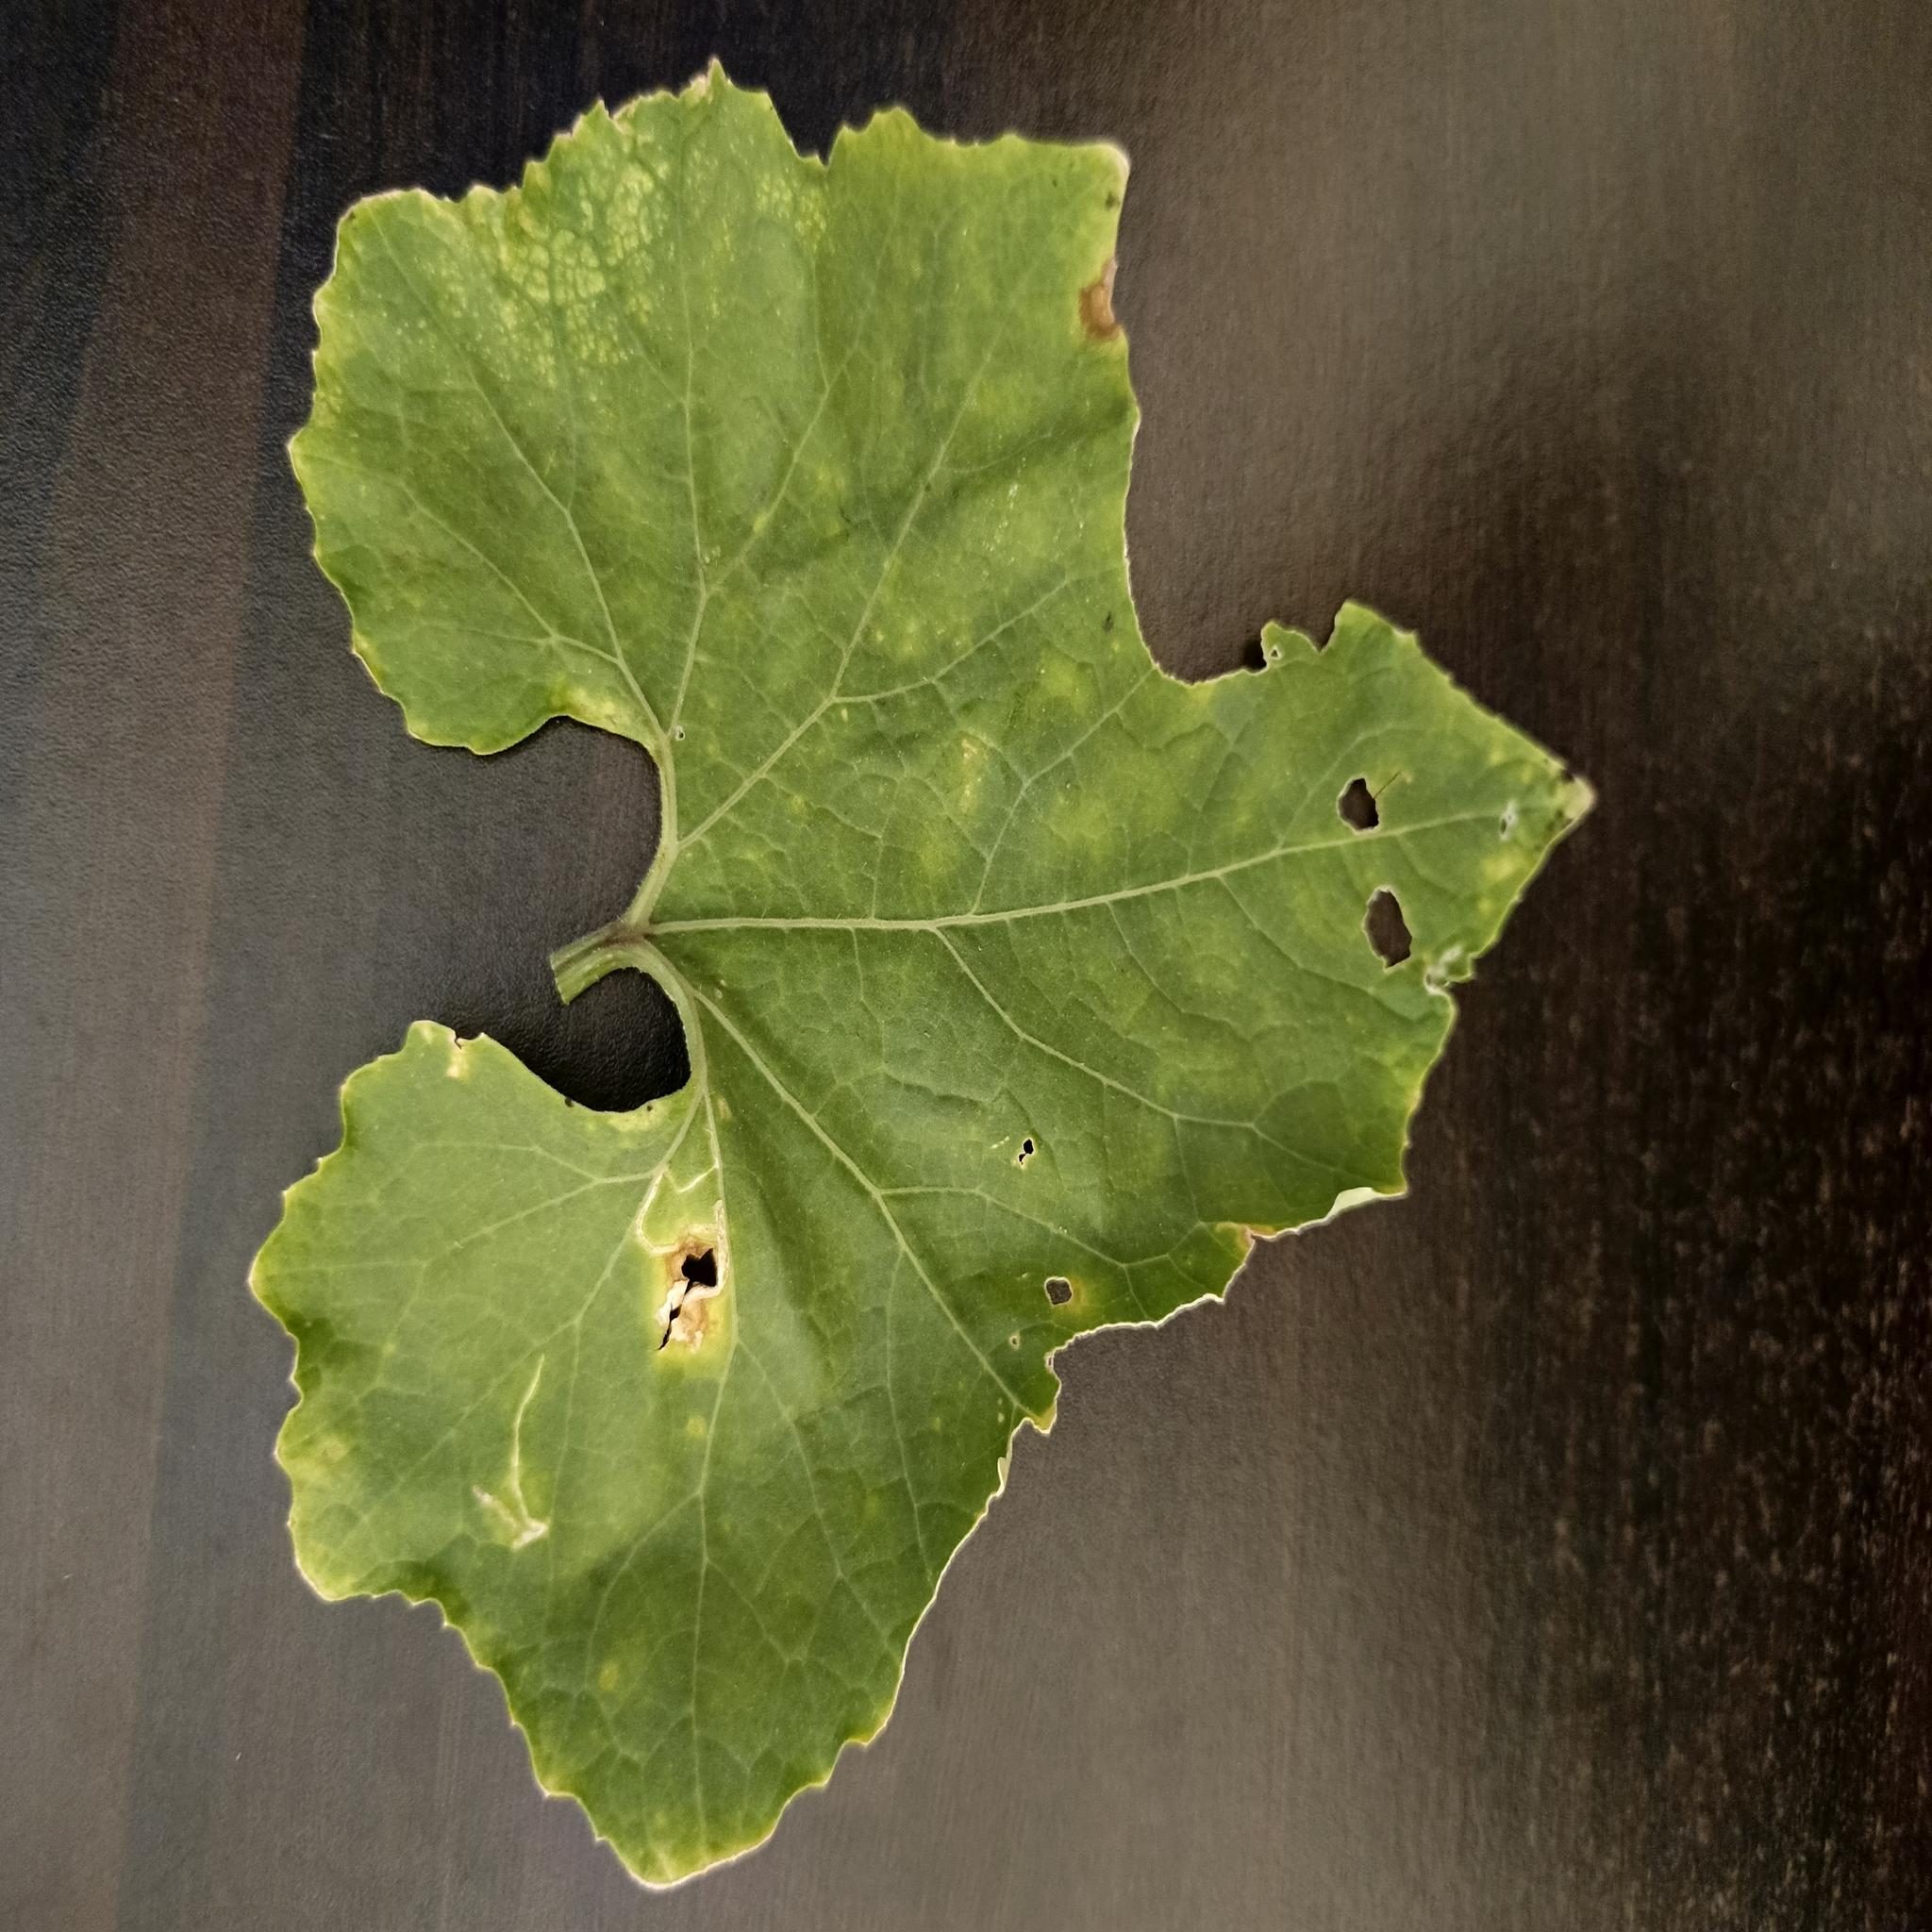
Label: Leaf miner